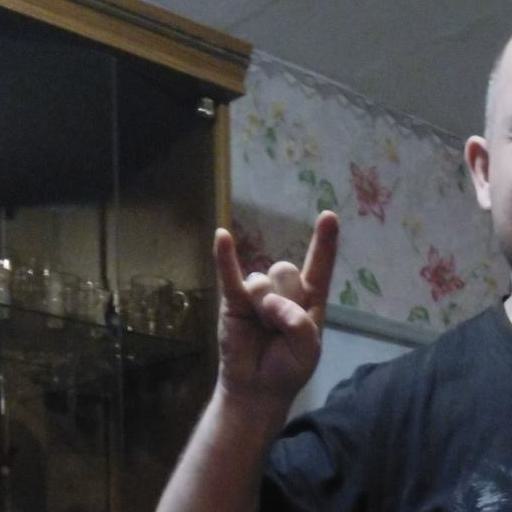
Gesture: rock